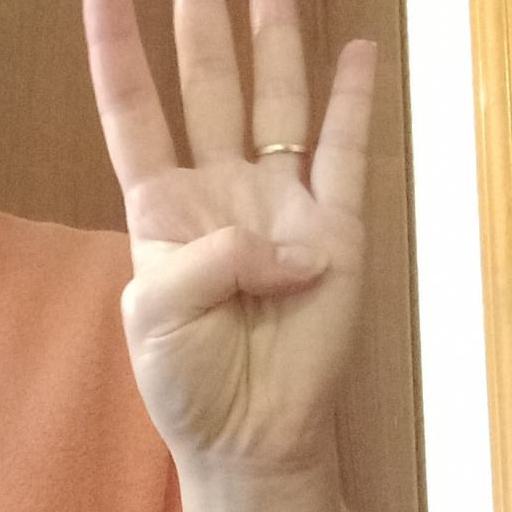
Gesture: four